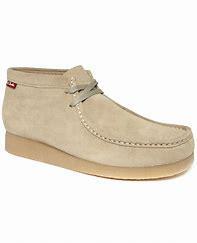
Brand: Clarks
Model: Wallabee